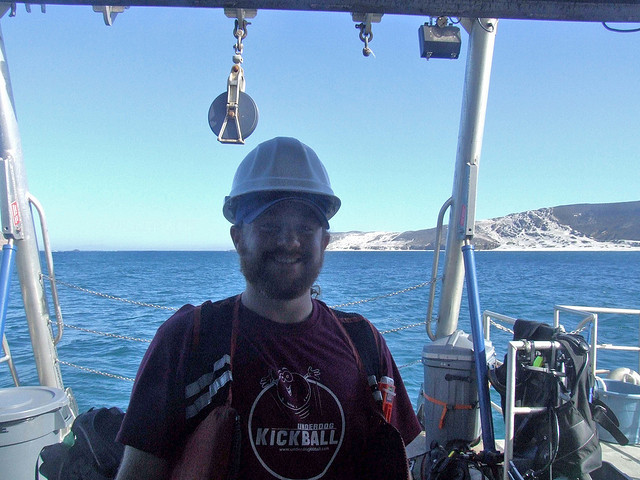
A man standing on a boat out in the middle of the ocean.

A man is standing on the deck of a boat in the water.

Man on a boat in the ocean wearing a hard hat.

A man on a boat wearing a hard hat.

A man wearing a hard hat on a boat just off the coast.